Angleur

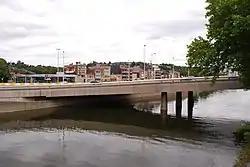

Angleur is a sub-municipality of the city of Liège located in the province of Liège, Wallonia, Belgium. It was a separate municipality until 1977. On 1 January 1977, it was merged into Liège.